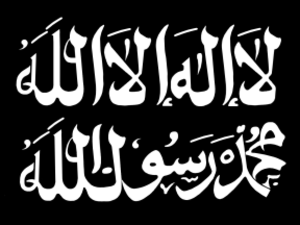
Chaker al-Absi, né en 1955 à Jéricho, mort en Syrie en 2008, est un militaire palestinien, membre du Fatah, puis de l'armée libyenne, et enfin chef du groupe islamiste Fatah al-Islam.
Fatah al-Islam est un mouvement islamiste salafiste armé basé au Liban, essentiellement dans le camp de réfugiés palestiniens de Nahr el-Bared, et en Syrie, apparu en novembre 2006. C'est un groupe qui fit scission du Fatah-Intifada lui-même scission Fatah de Yasser Arafat en 1983. Son leader, Chaker al-Absi, est présumé mort ou capturé en Syrie.
La première bataille de Qousseir est un événement de la guerre civile syrienne qui oppose l'armée syrienne aux insurgés de l'armée syrienne libre, soutenus par des hommes du Fatah al-Islam. Cette bataille a lieu du 10 février 2012 au 20 avril 2012, dans la petite ville d'al-Qusayr, dans le gouvernorat de Homs.